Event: Ecuador Earthquake
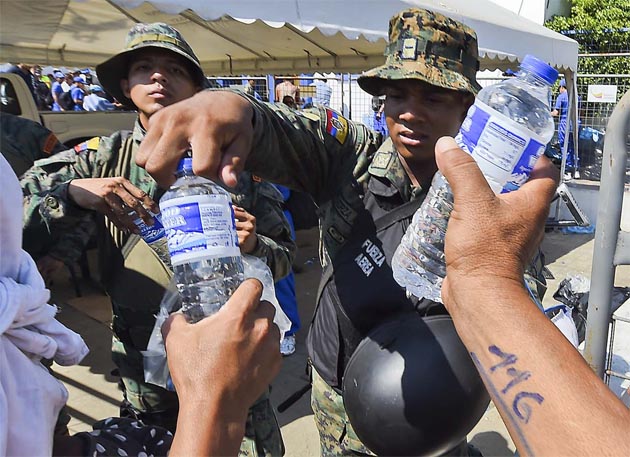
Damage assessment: no_damage